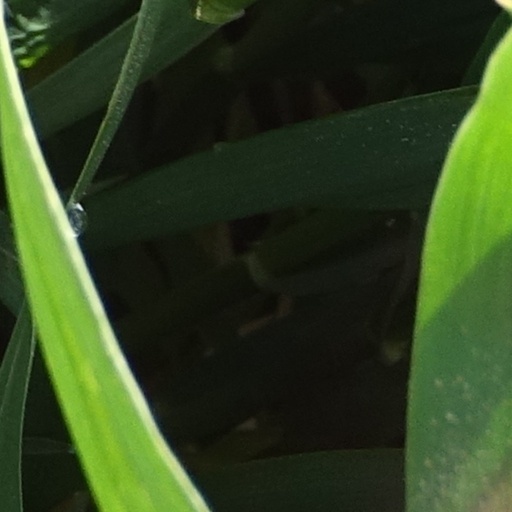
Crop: wheat